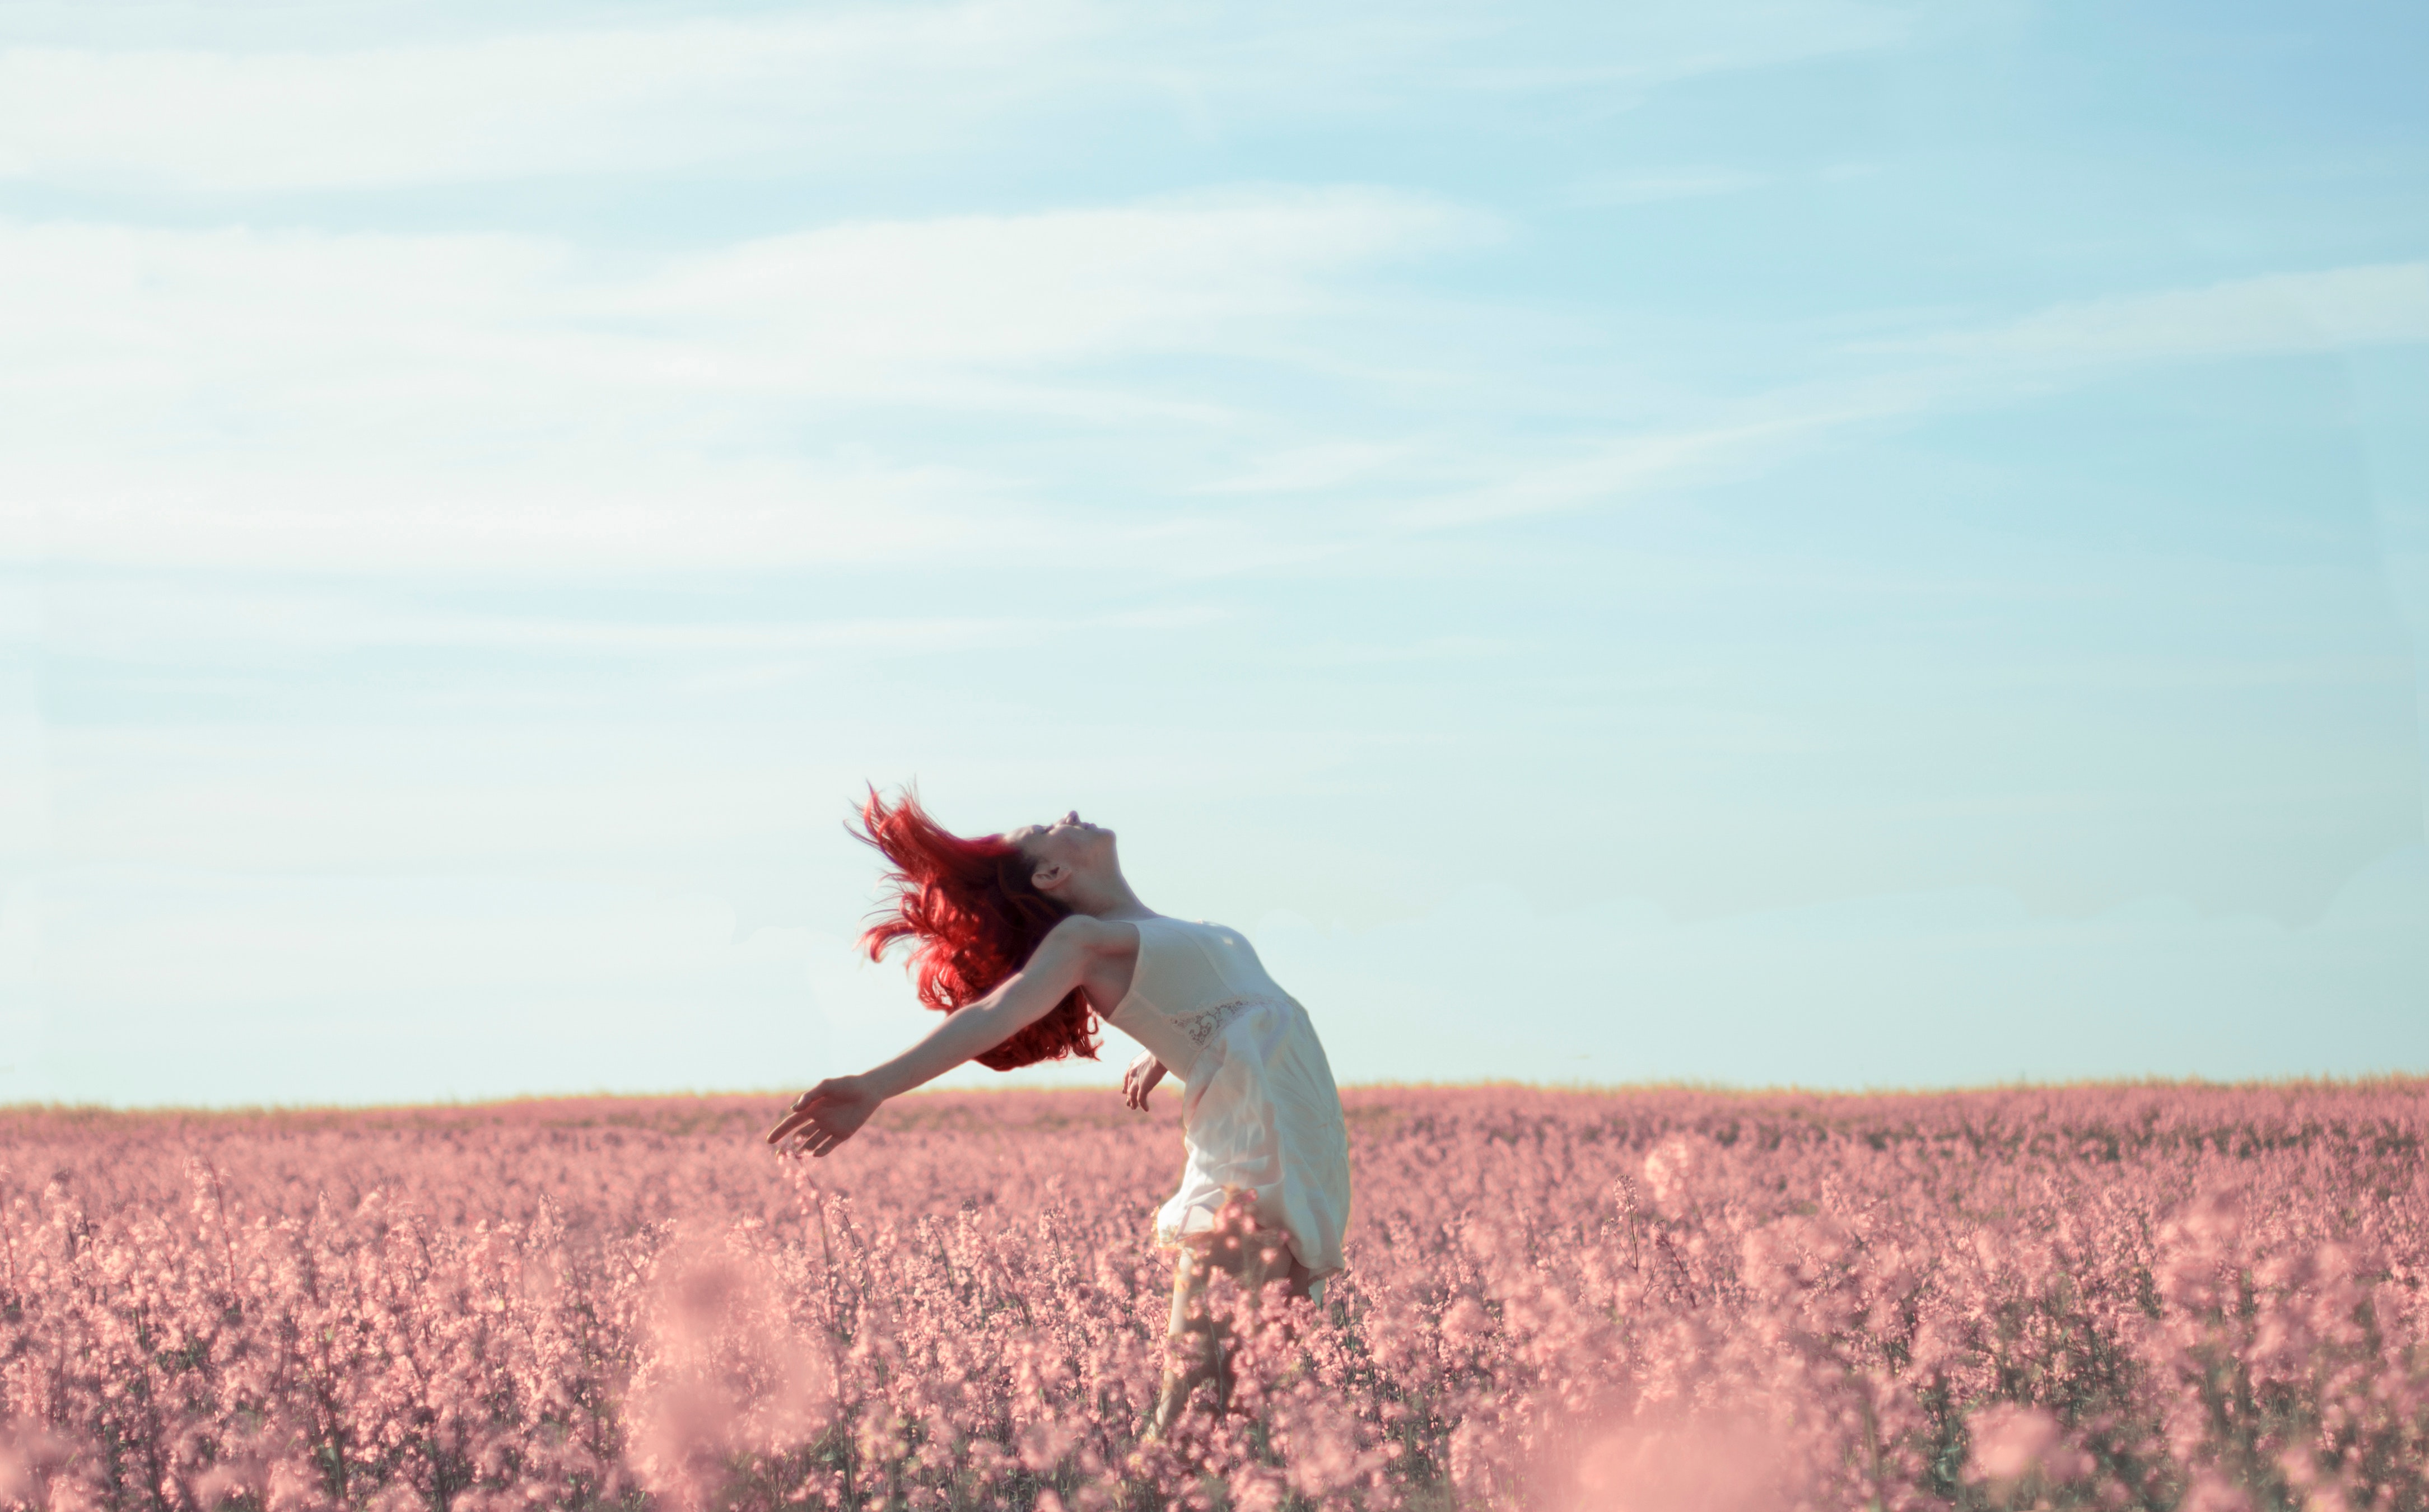
People in nature, sky, natural environment, ecoregion, happy, landscape, photography, grass family, fun, summer, sand, stock photography, field, soil, cloud, horizon, plain, plant, desert, savanna, steppe